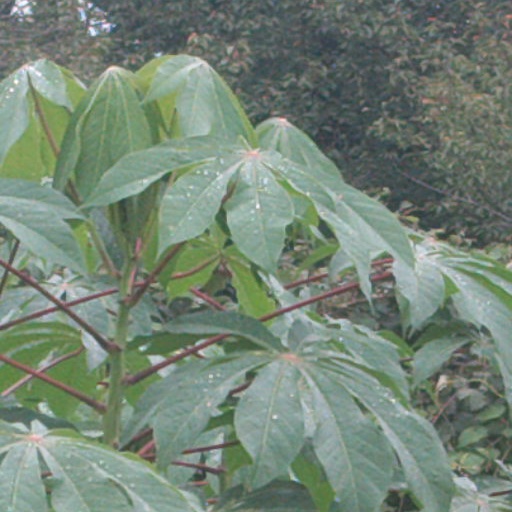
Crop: cassava